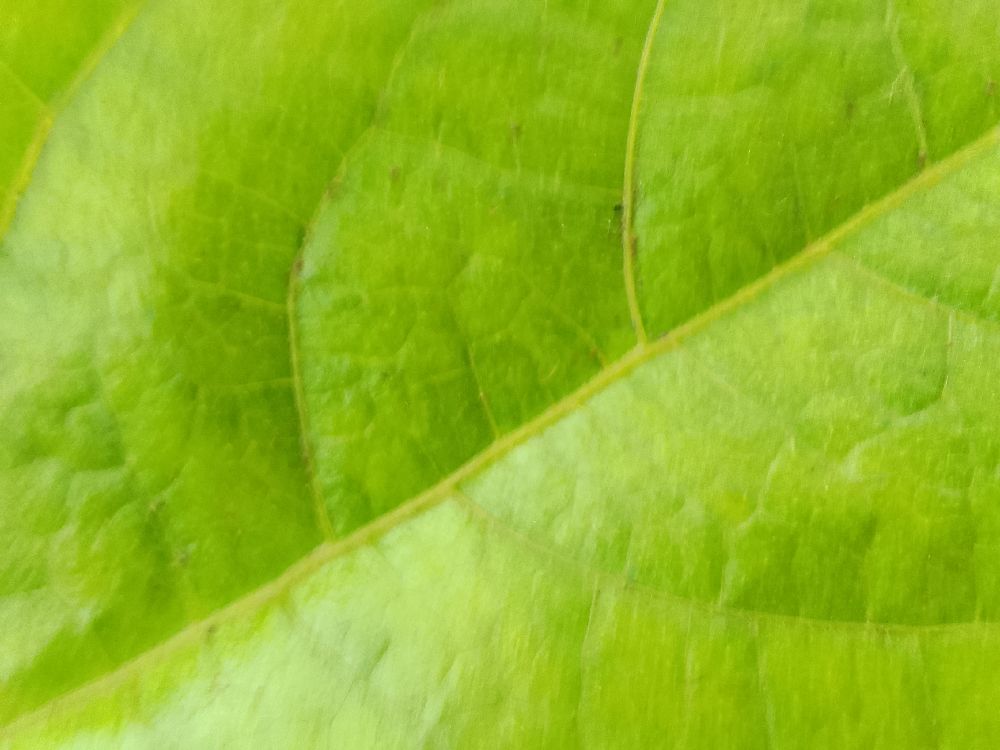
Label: healthy